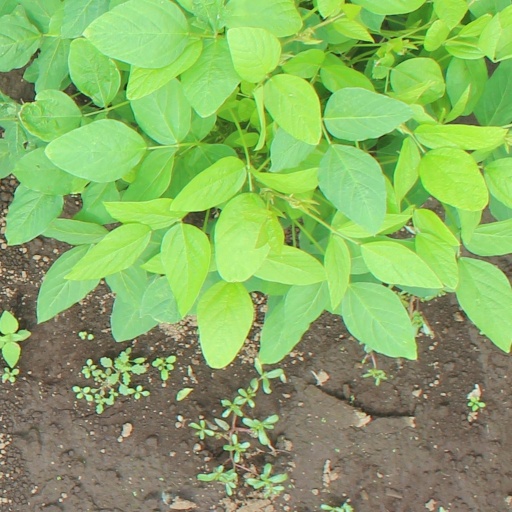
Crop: soybean